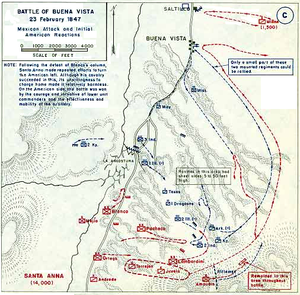
Slaget ved Buena Vista / Slaget
Kort over slaget ved Buena Vista
I Slaget ved Buena Vista, der også er kendt som slaget ved Angostura, brugte den amerikanske hær tungt artilleri til at slå den meget større mexicanske hær i den Mexicansk-amerikanske krig. Buena Vista ligger 12 km syd for Saltillo, i det nordlige Mexico.